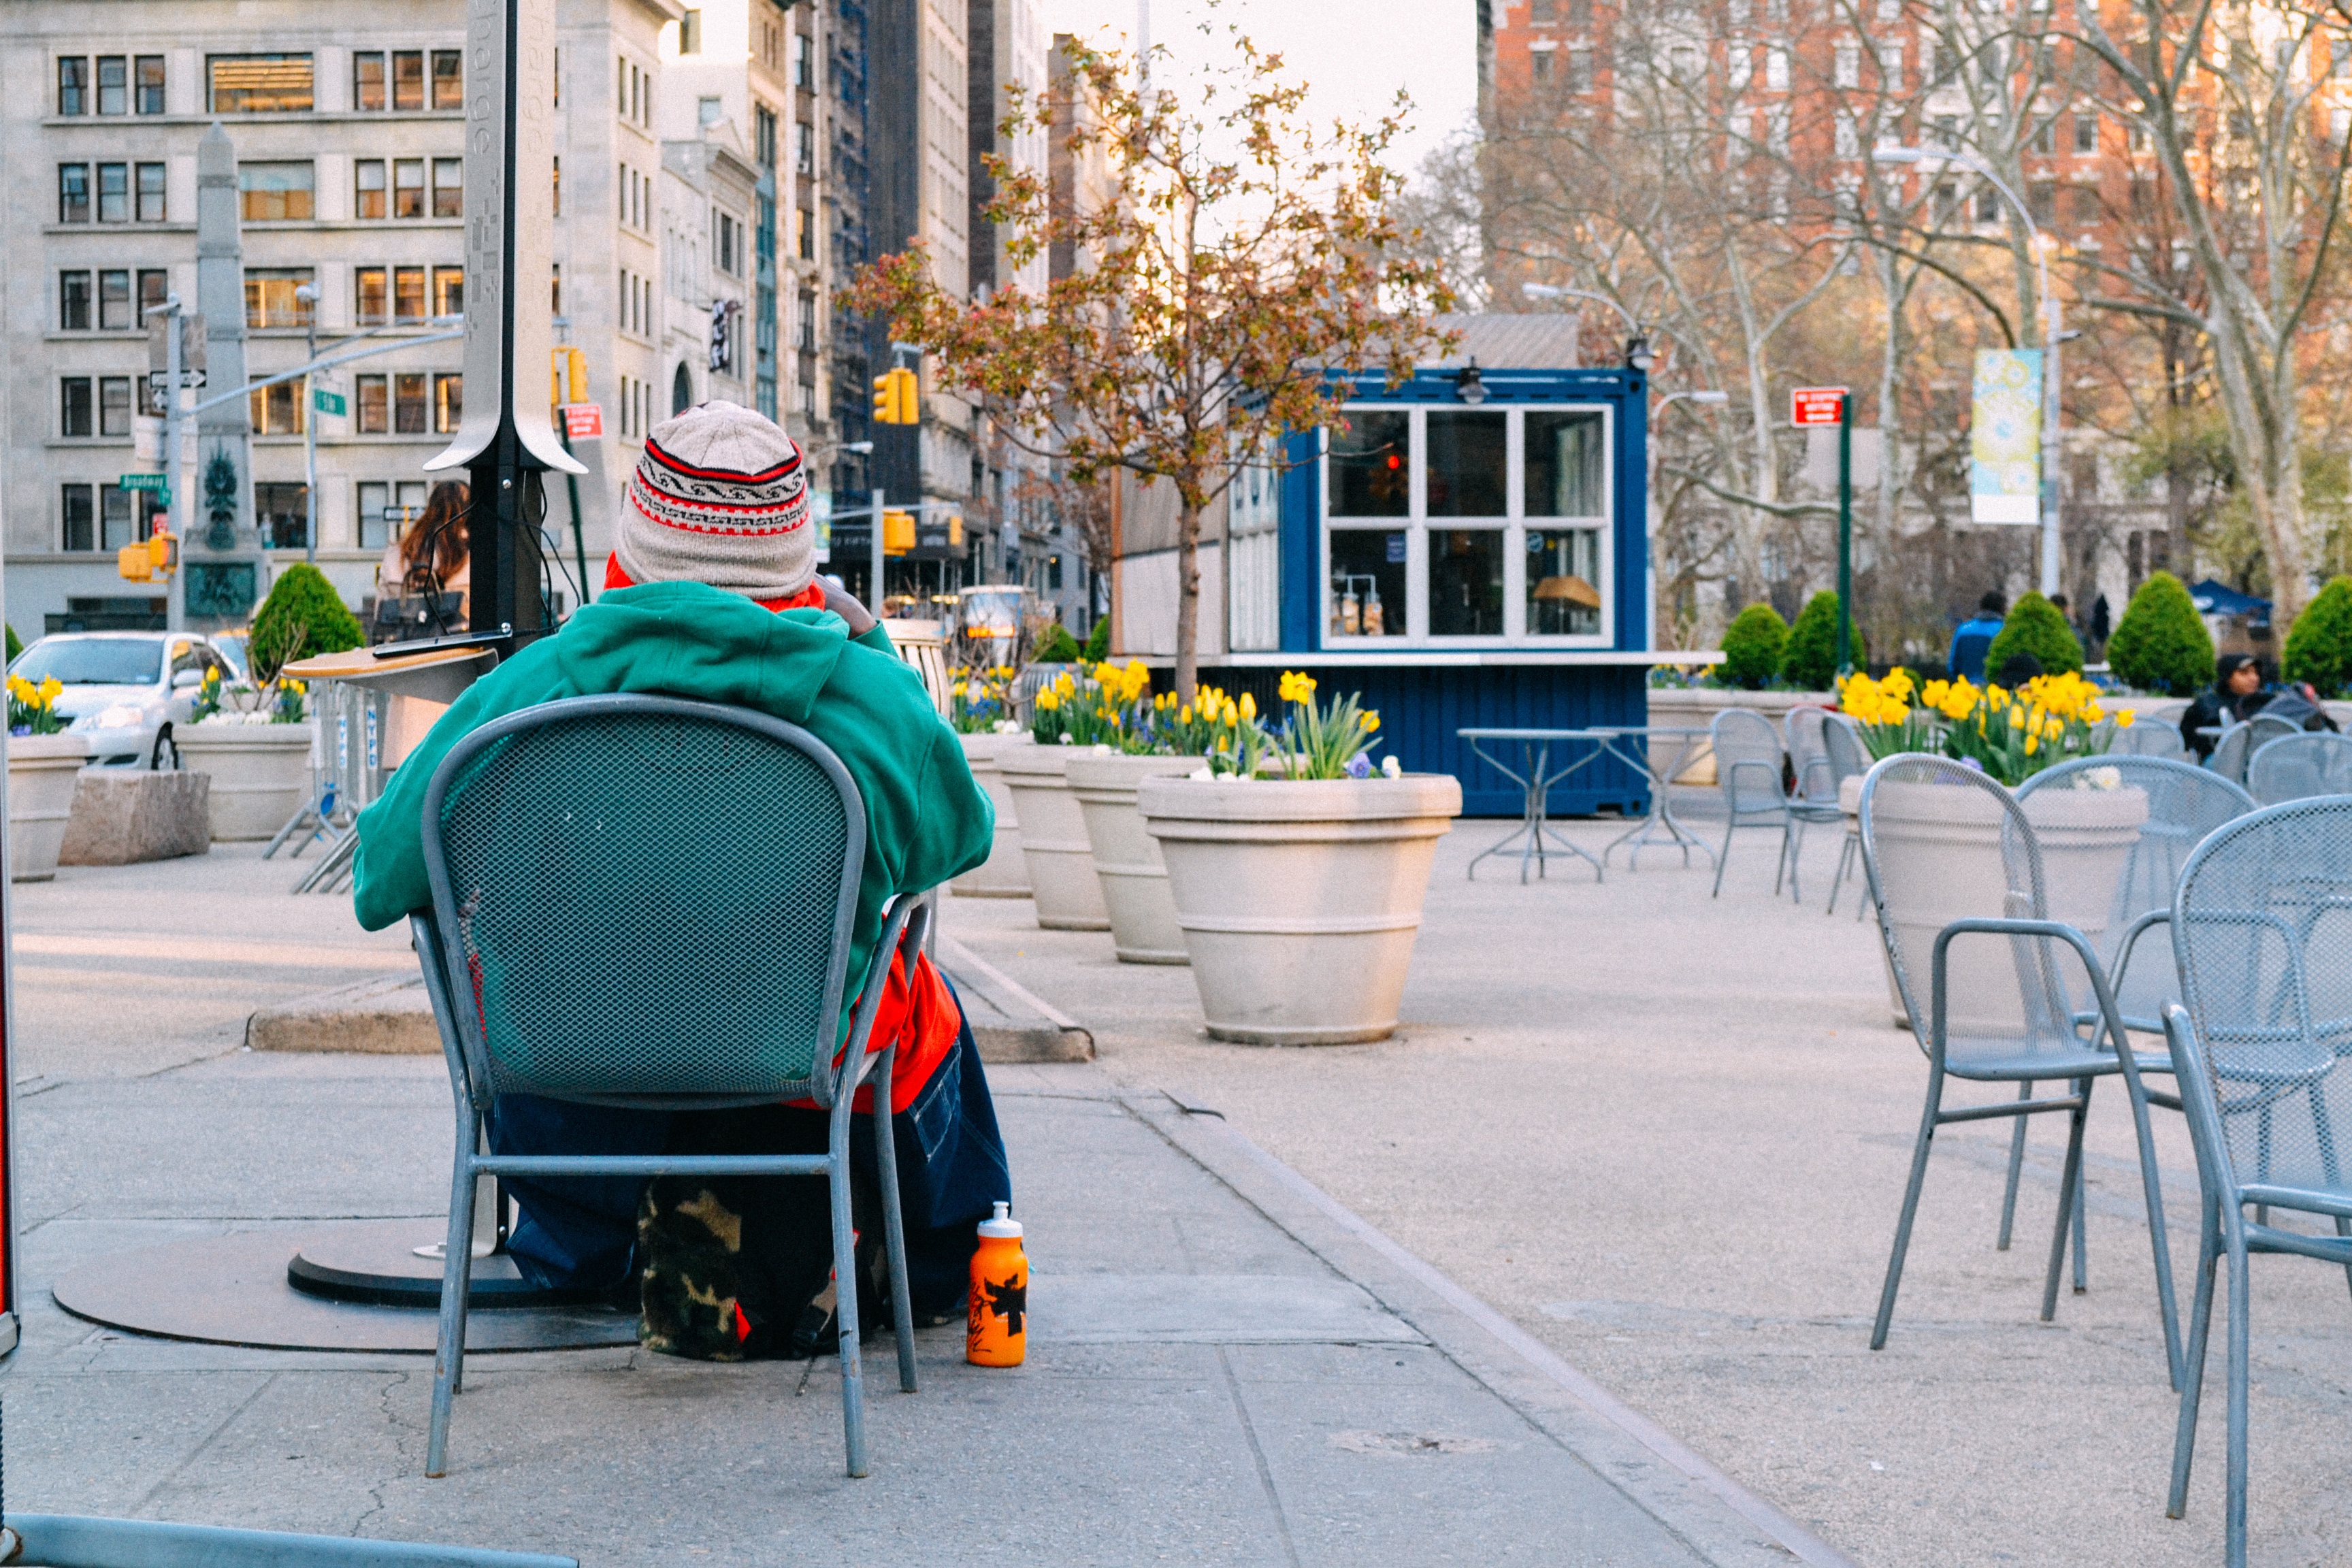
road, street, home, color, neighbourhood, urban area